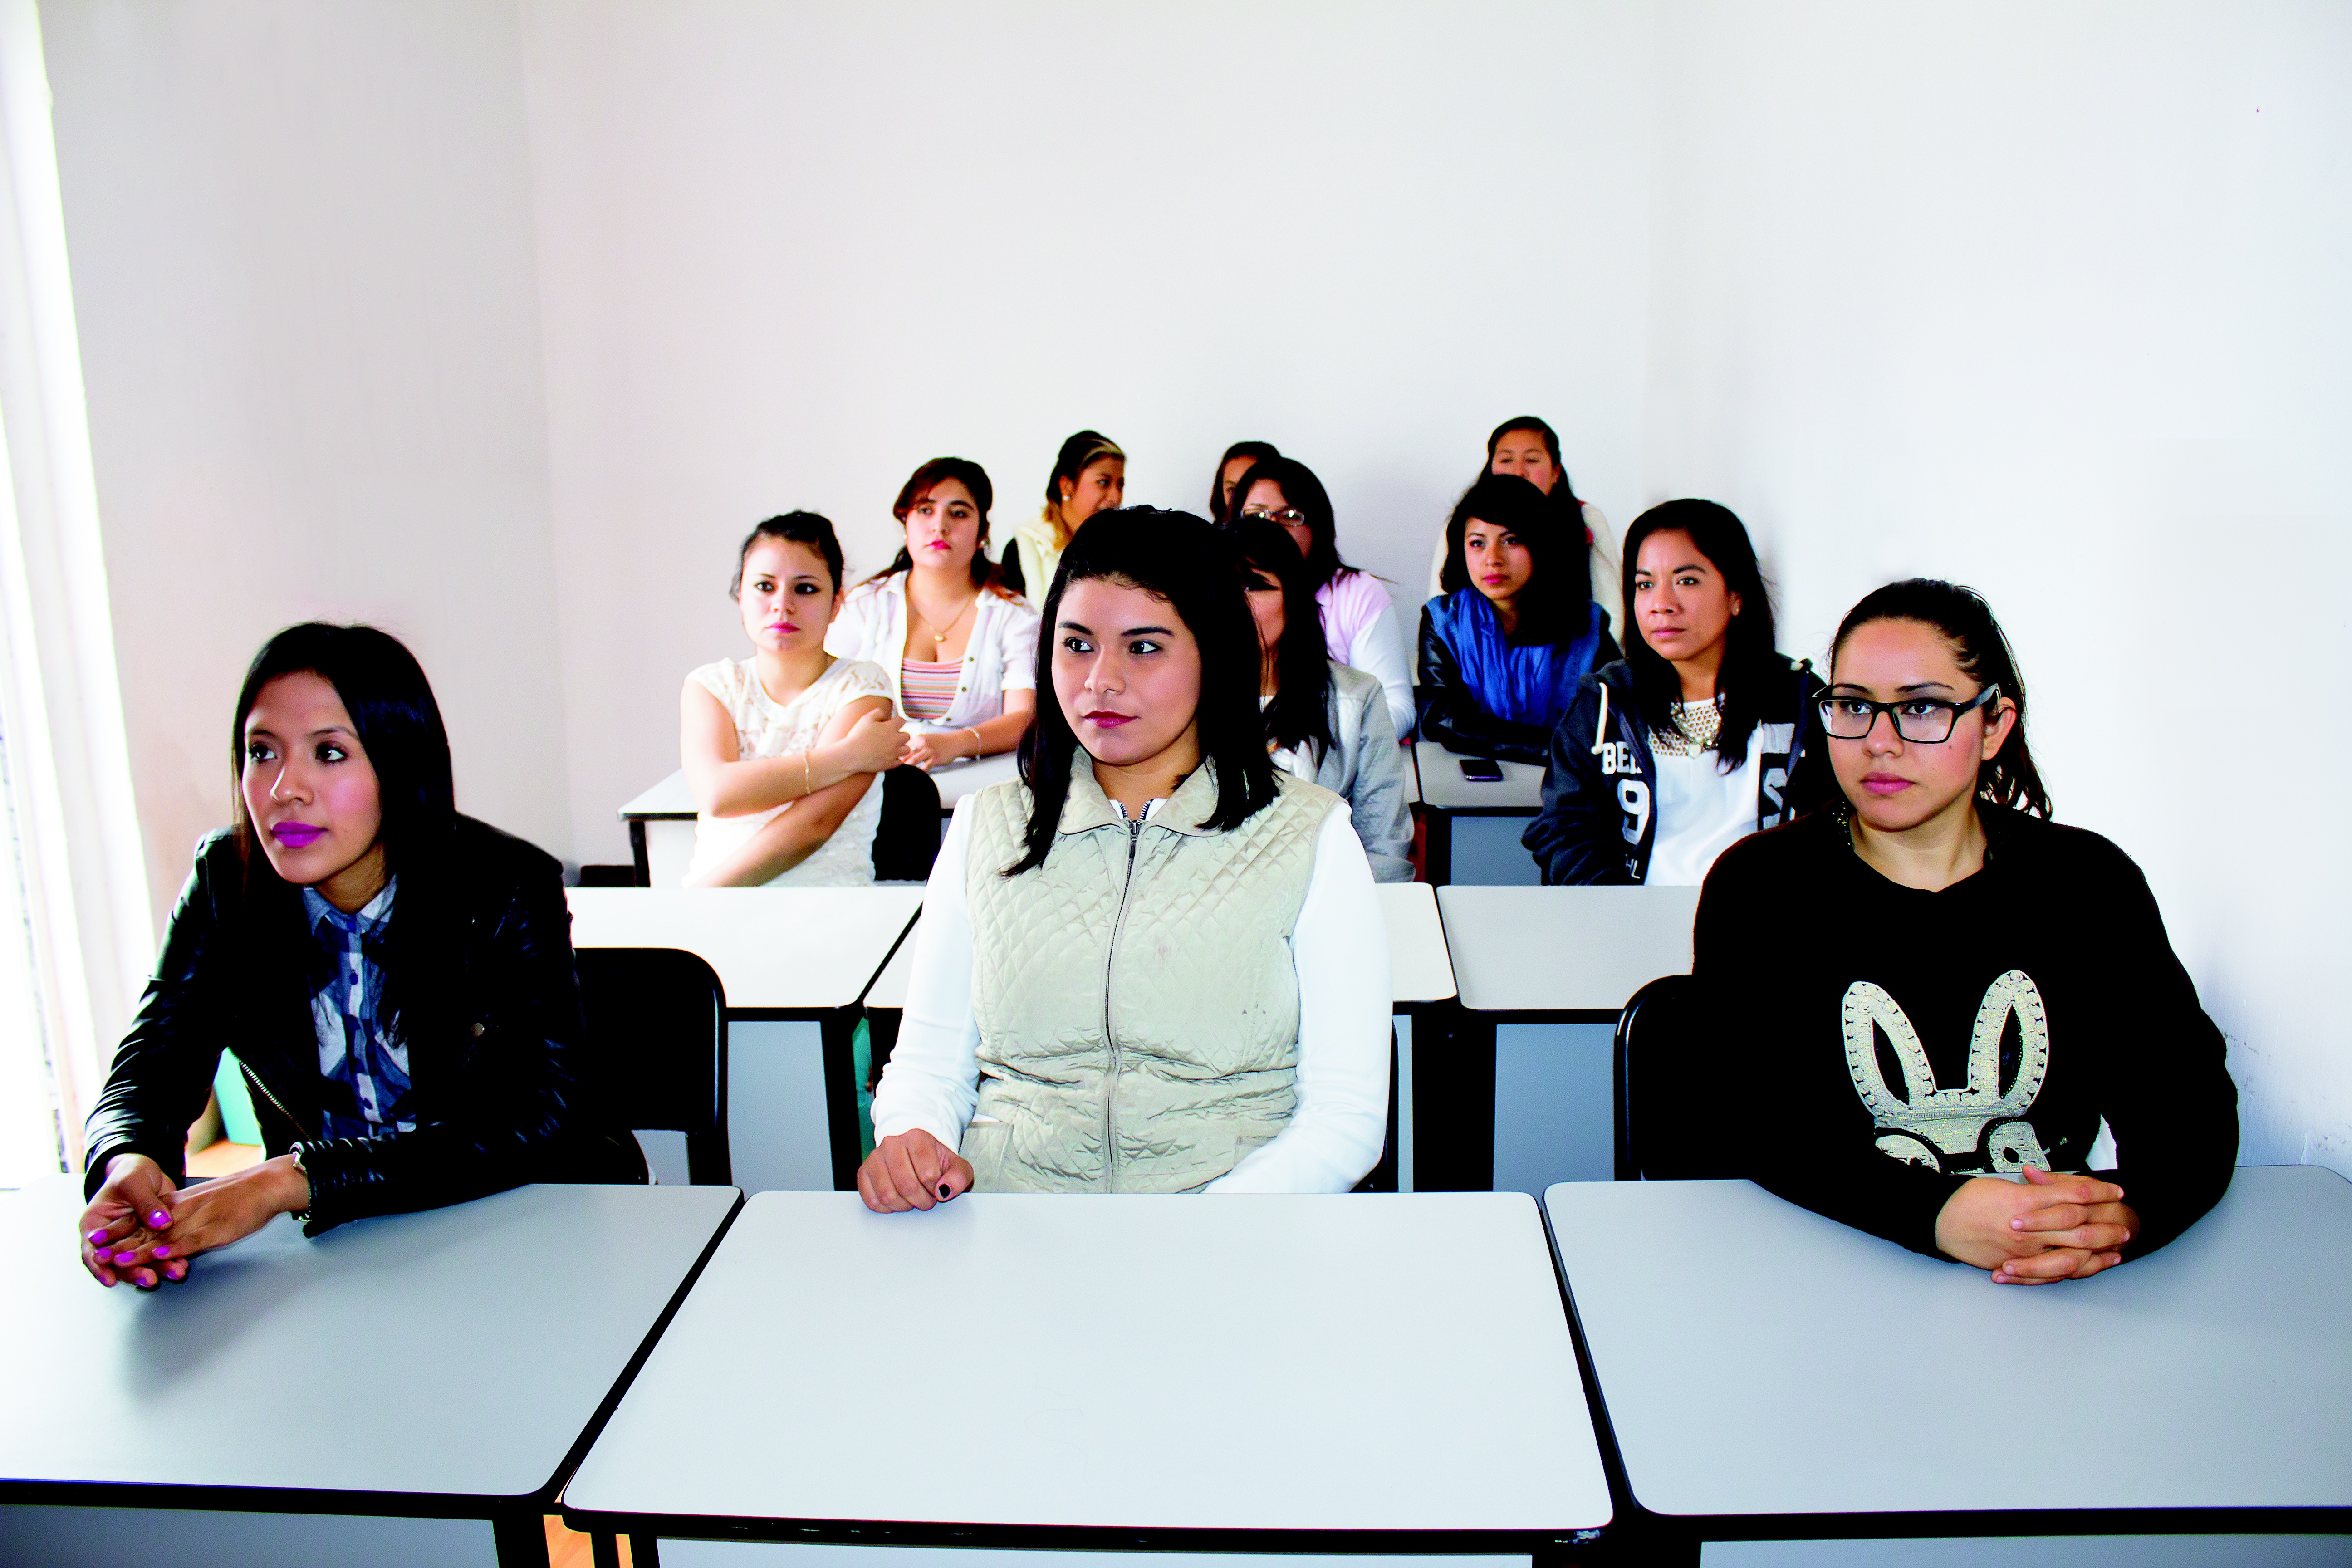
conversation, education, team, students, learning, class, college, presentation, social group, public relations